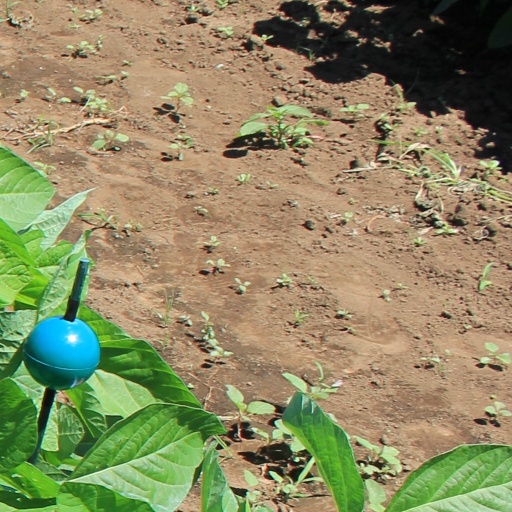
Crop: soybean